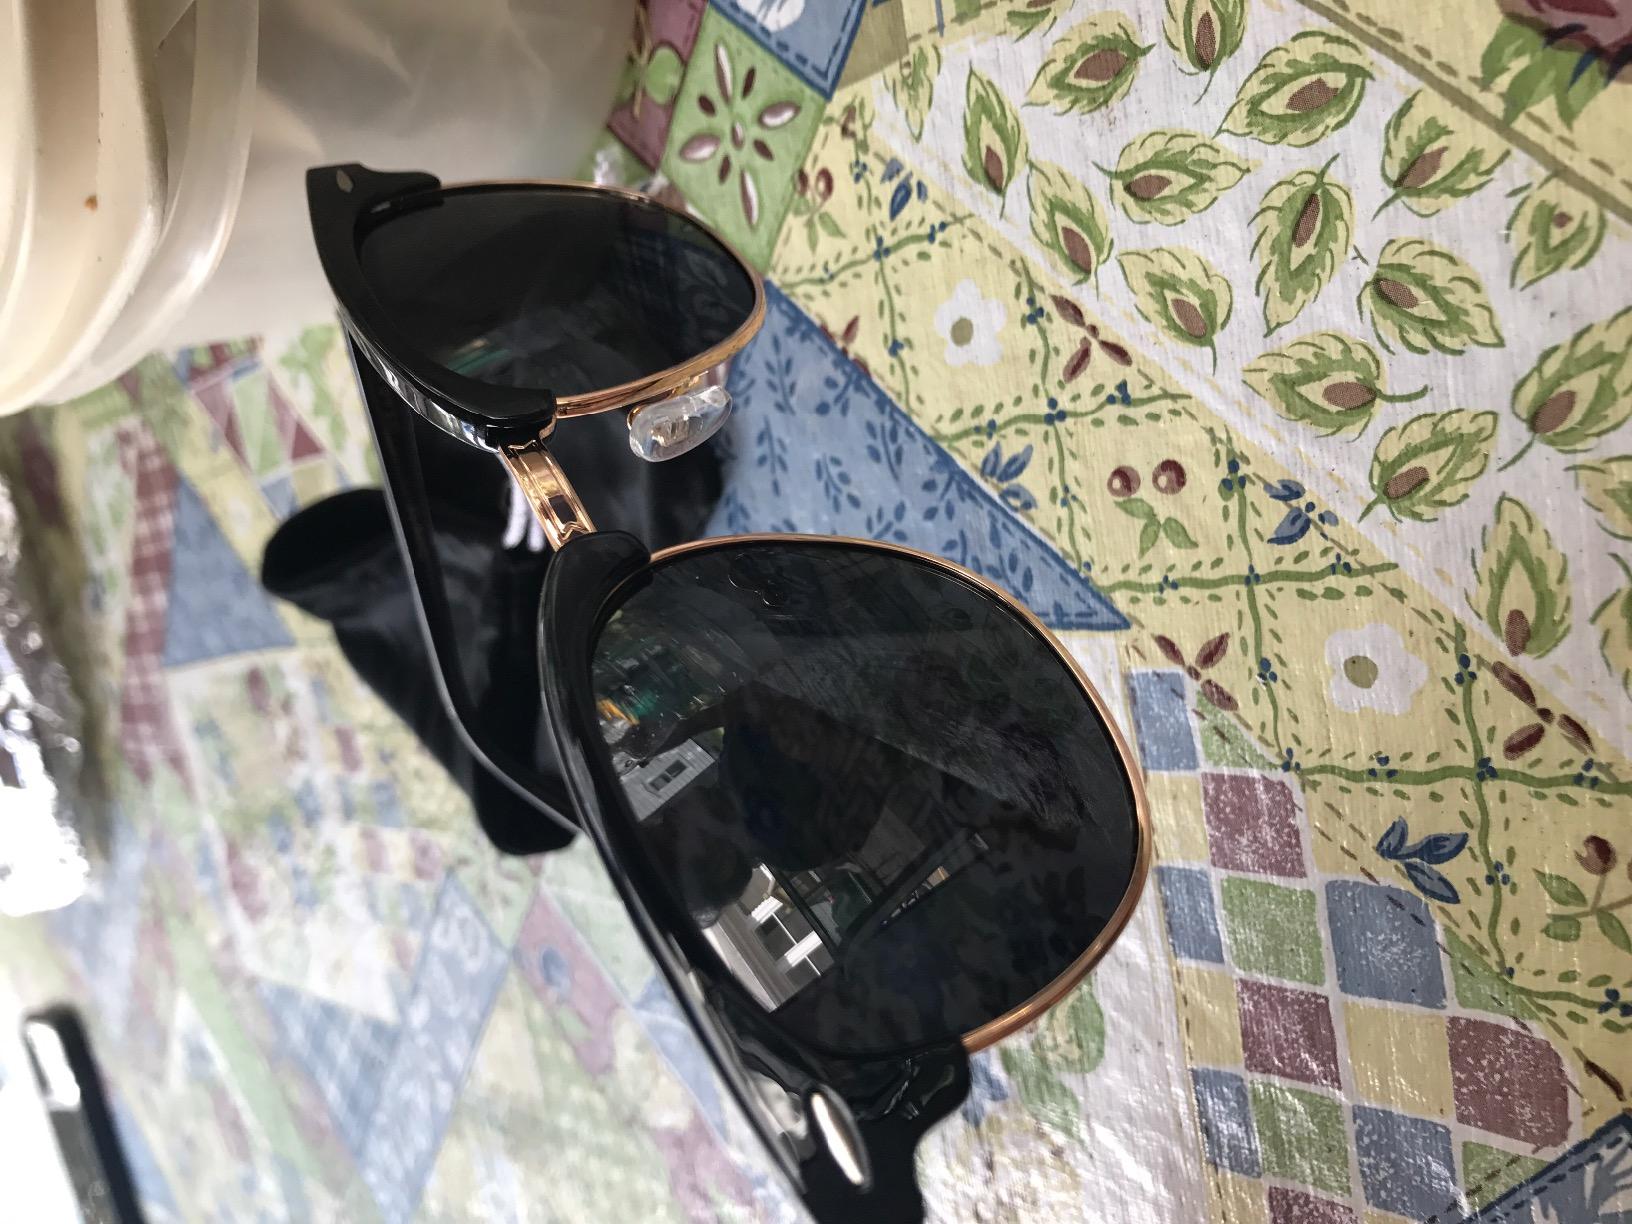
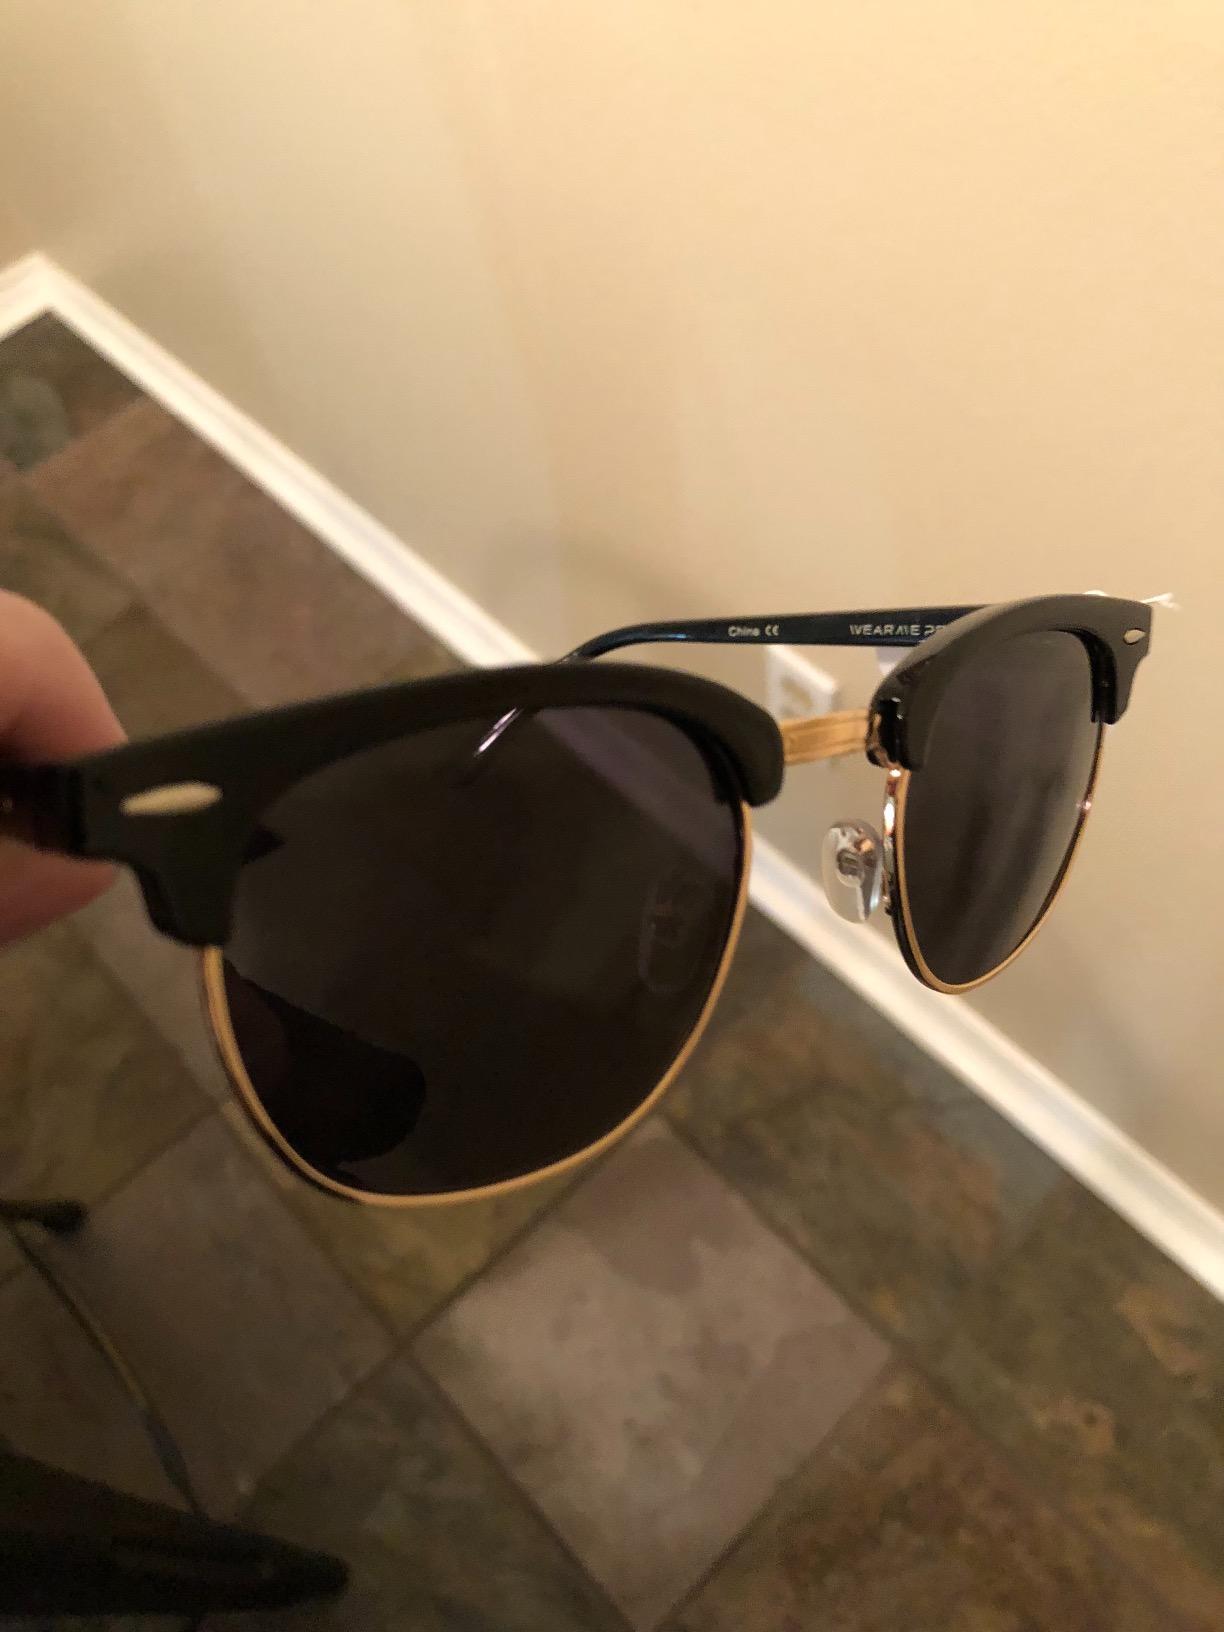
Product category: accessories_sunglasses
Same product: yes